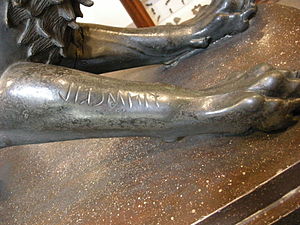
Tinia / Inskriptioner
Den etruskiske inskription på bronsestatuen Kimæren fra Arezzo: Tinscvil.
Tinia var i den etruskiske mytologi en himmelgud, og den øverste gud, der svarer til den romerske Jupiter, og om Zeus. Thalna eller Uni var hans kone, og han var far til Hercle og Fufluns.